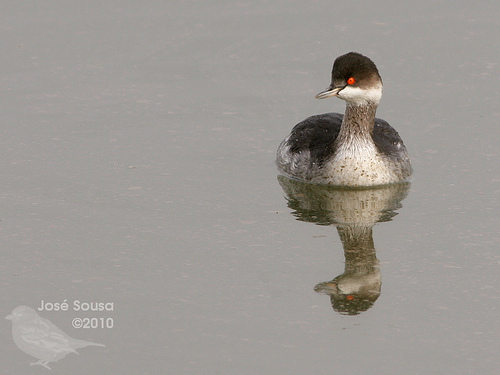
this bird has a white belly and neck with a dark brown crown and back, and bright orange eyes.
this is a brown bird with a white belly and a orange eyeringthe bird has a red eyering and is a small throat.
this bird has a white belly, black wings, a long grey neck, a white cheek patch, black crown and a very striking red eye.
medium size white and black bird,long beek red eyes and swims.
this bird has a small narrow bill with a white and grey cheek patch and red eyes.
this mostly gray bird has a rounded head with bright red eyes.
this striking bird has a long neck, pointed beak, and bright red eyes.
this bird has a black crown and back with a white breast and grey throat.
this bird is white with black and has a long, pointy beak.
Species: Eared Grebe